Xi'an H-6

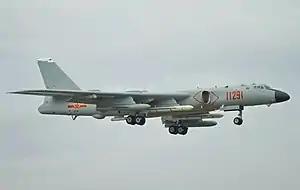
A H-6K landing at Zhuhai Jinwan Airport with cruise missiles (2018)

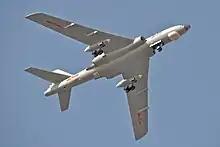
H-6M over Changzhou (2010)

Having entered service with the Soviet Union in April 1952, the Tupolev Tu-16 was one of the Soviets' earliest effective jet bombers, with over 1,500 produced through 1962. Early in 1956, the Soviet Union agreed to license production of the Tu-16 to the People's Republic of China. Signed in September 1957, the agreement granted China two production aircraft, a semi-knocked-down (SKD) kit, a complete knock-down (CKD) kit, a set of blanks, and various raw materials to jumpstart Chinese manufacture, all from Plant No. 22 in Kazan. In 1959 a team of Soviet technicians were dispatched to China to assist in the start of Chinese production where they remained until fall 1960.